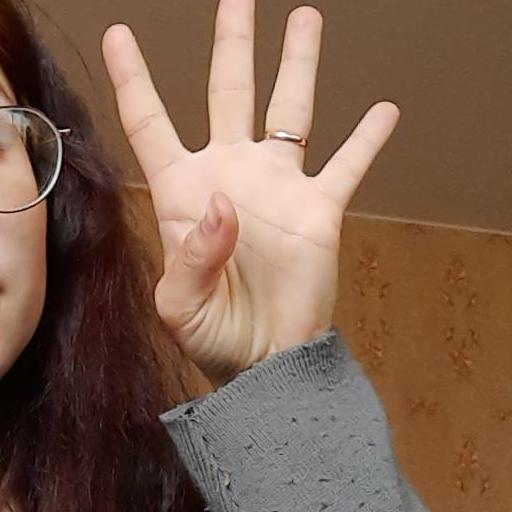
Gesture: four